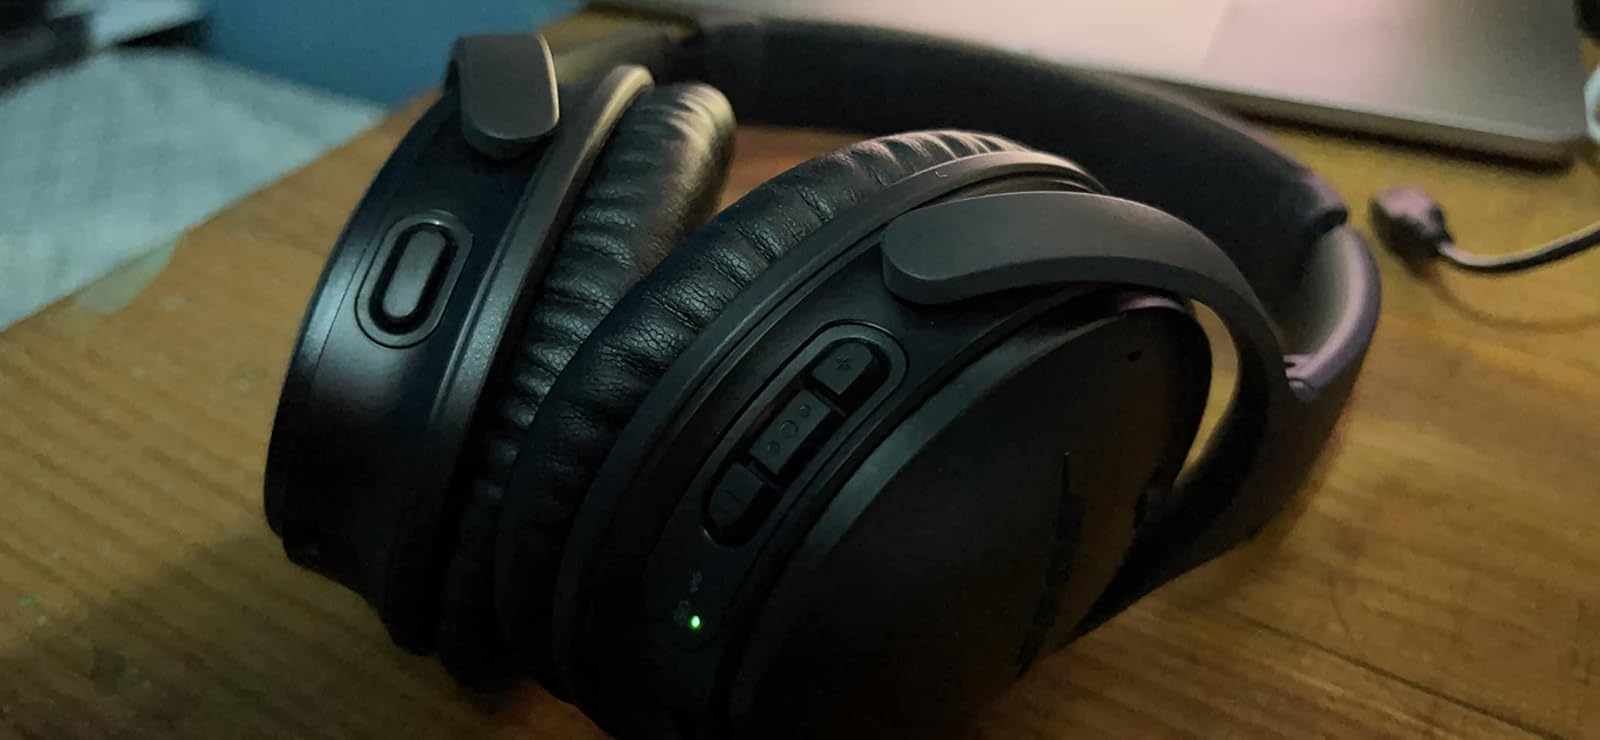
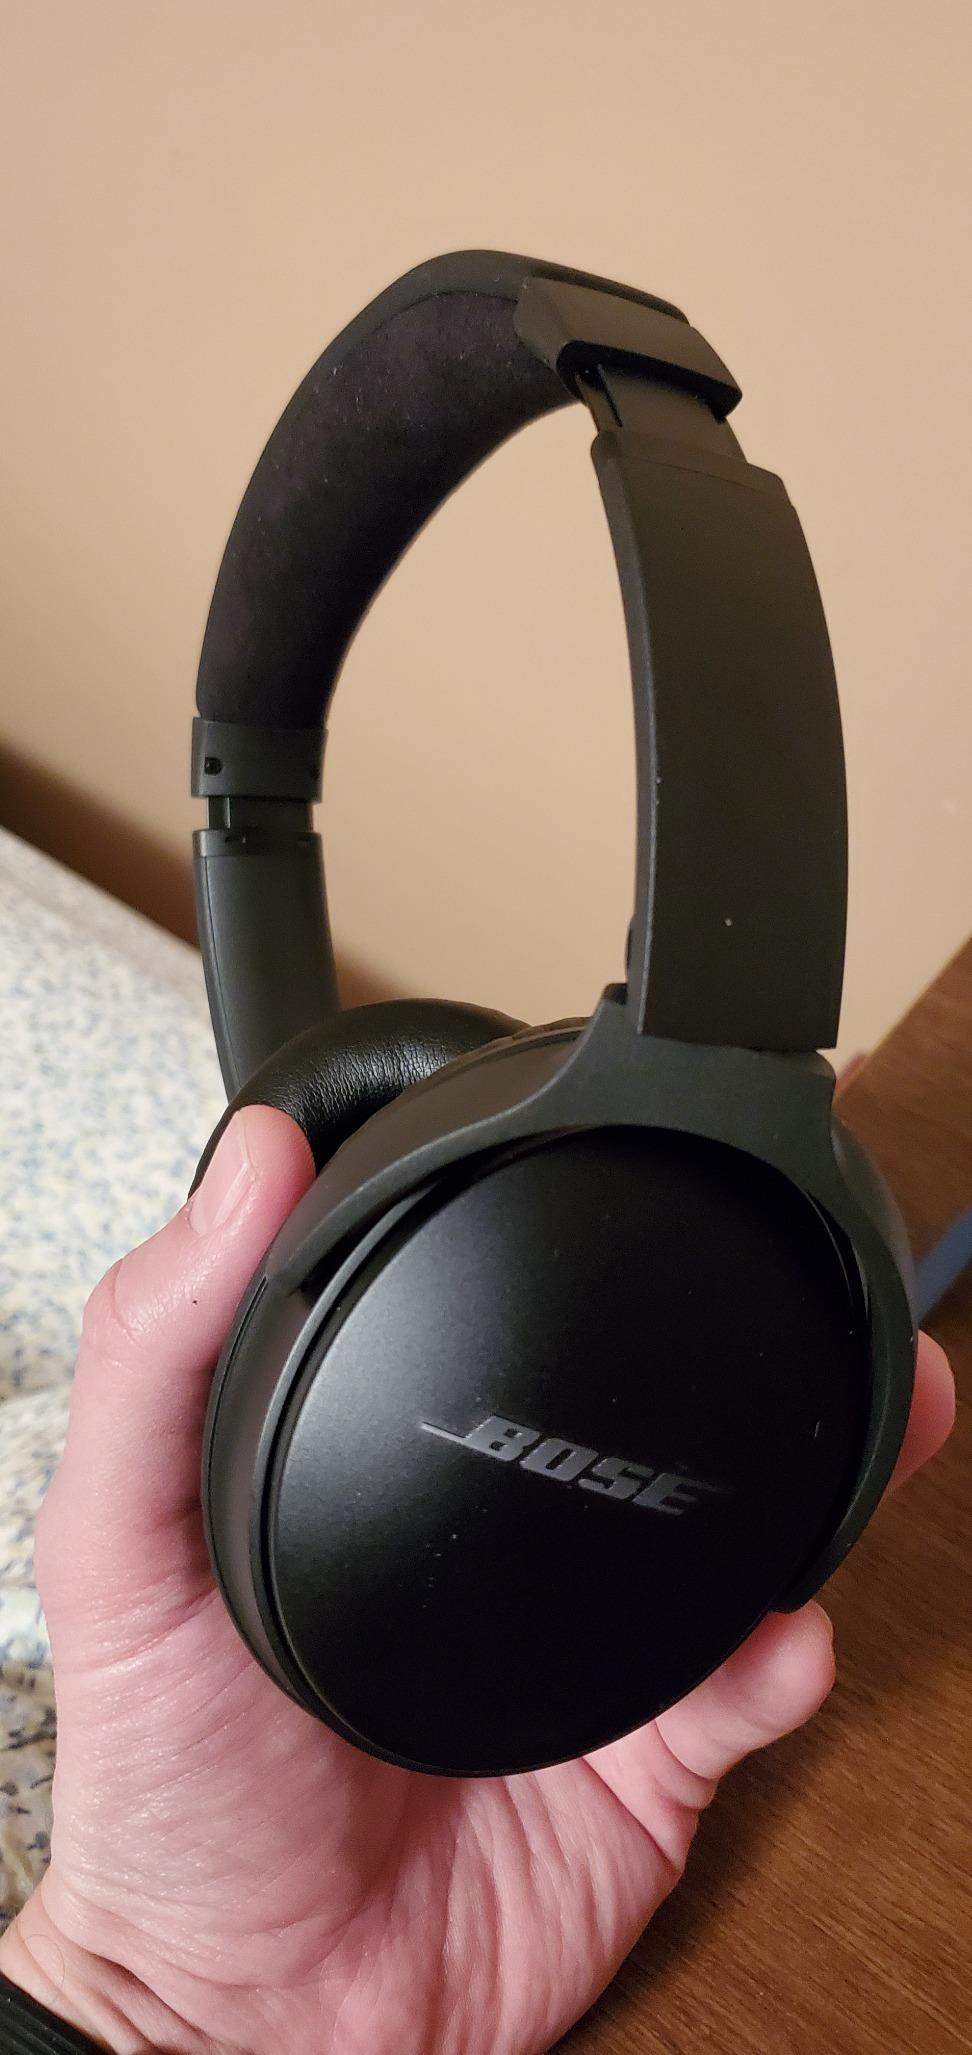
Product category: headphones
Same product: yes